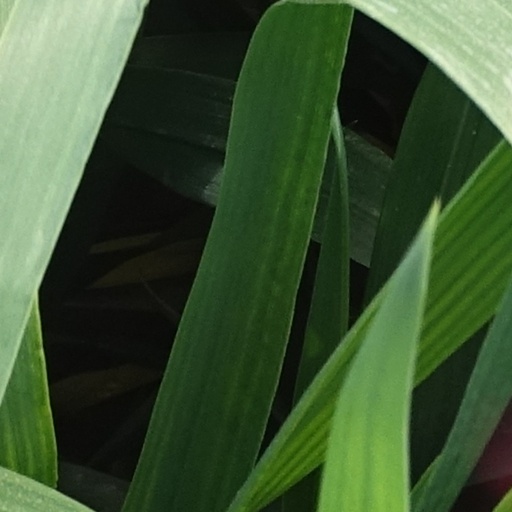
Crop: wheat